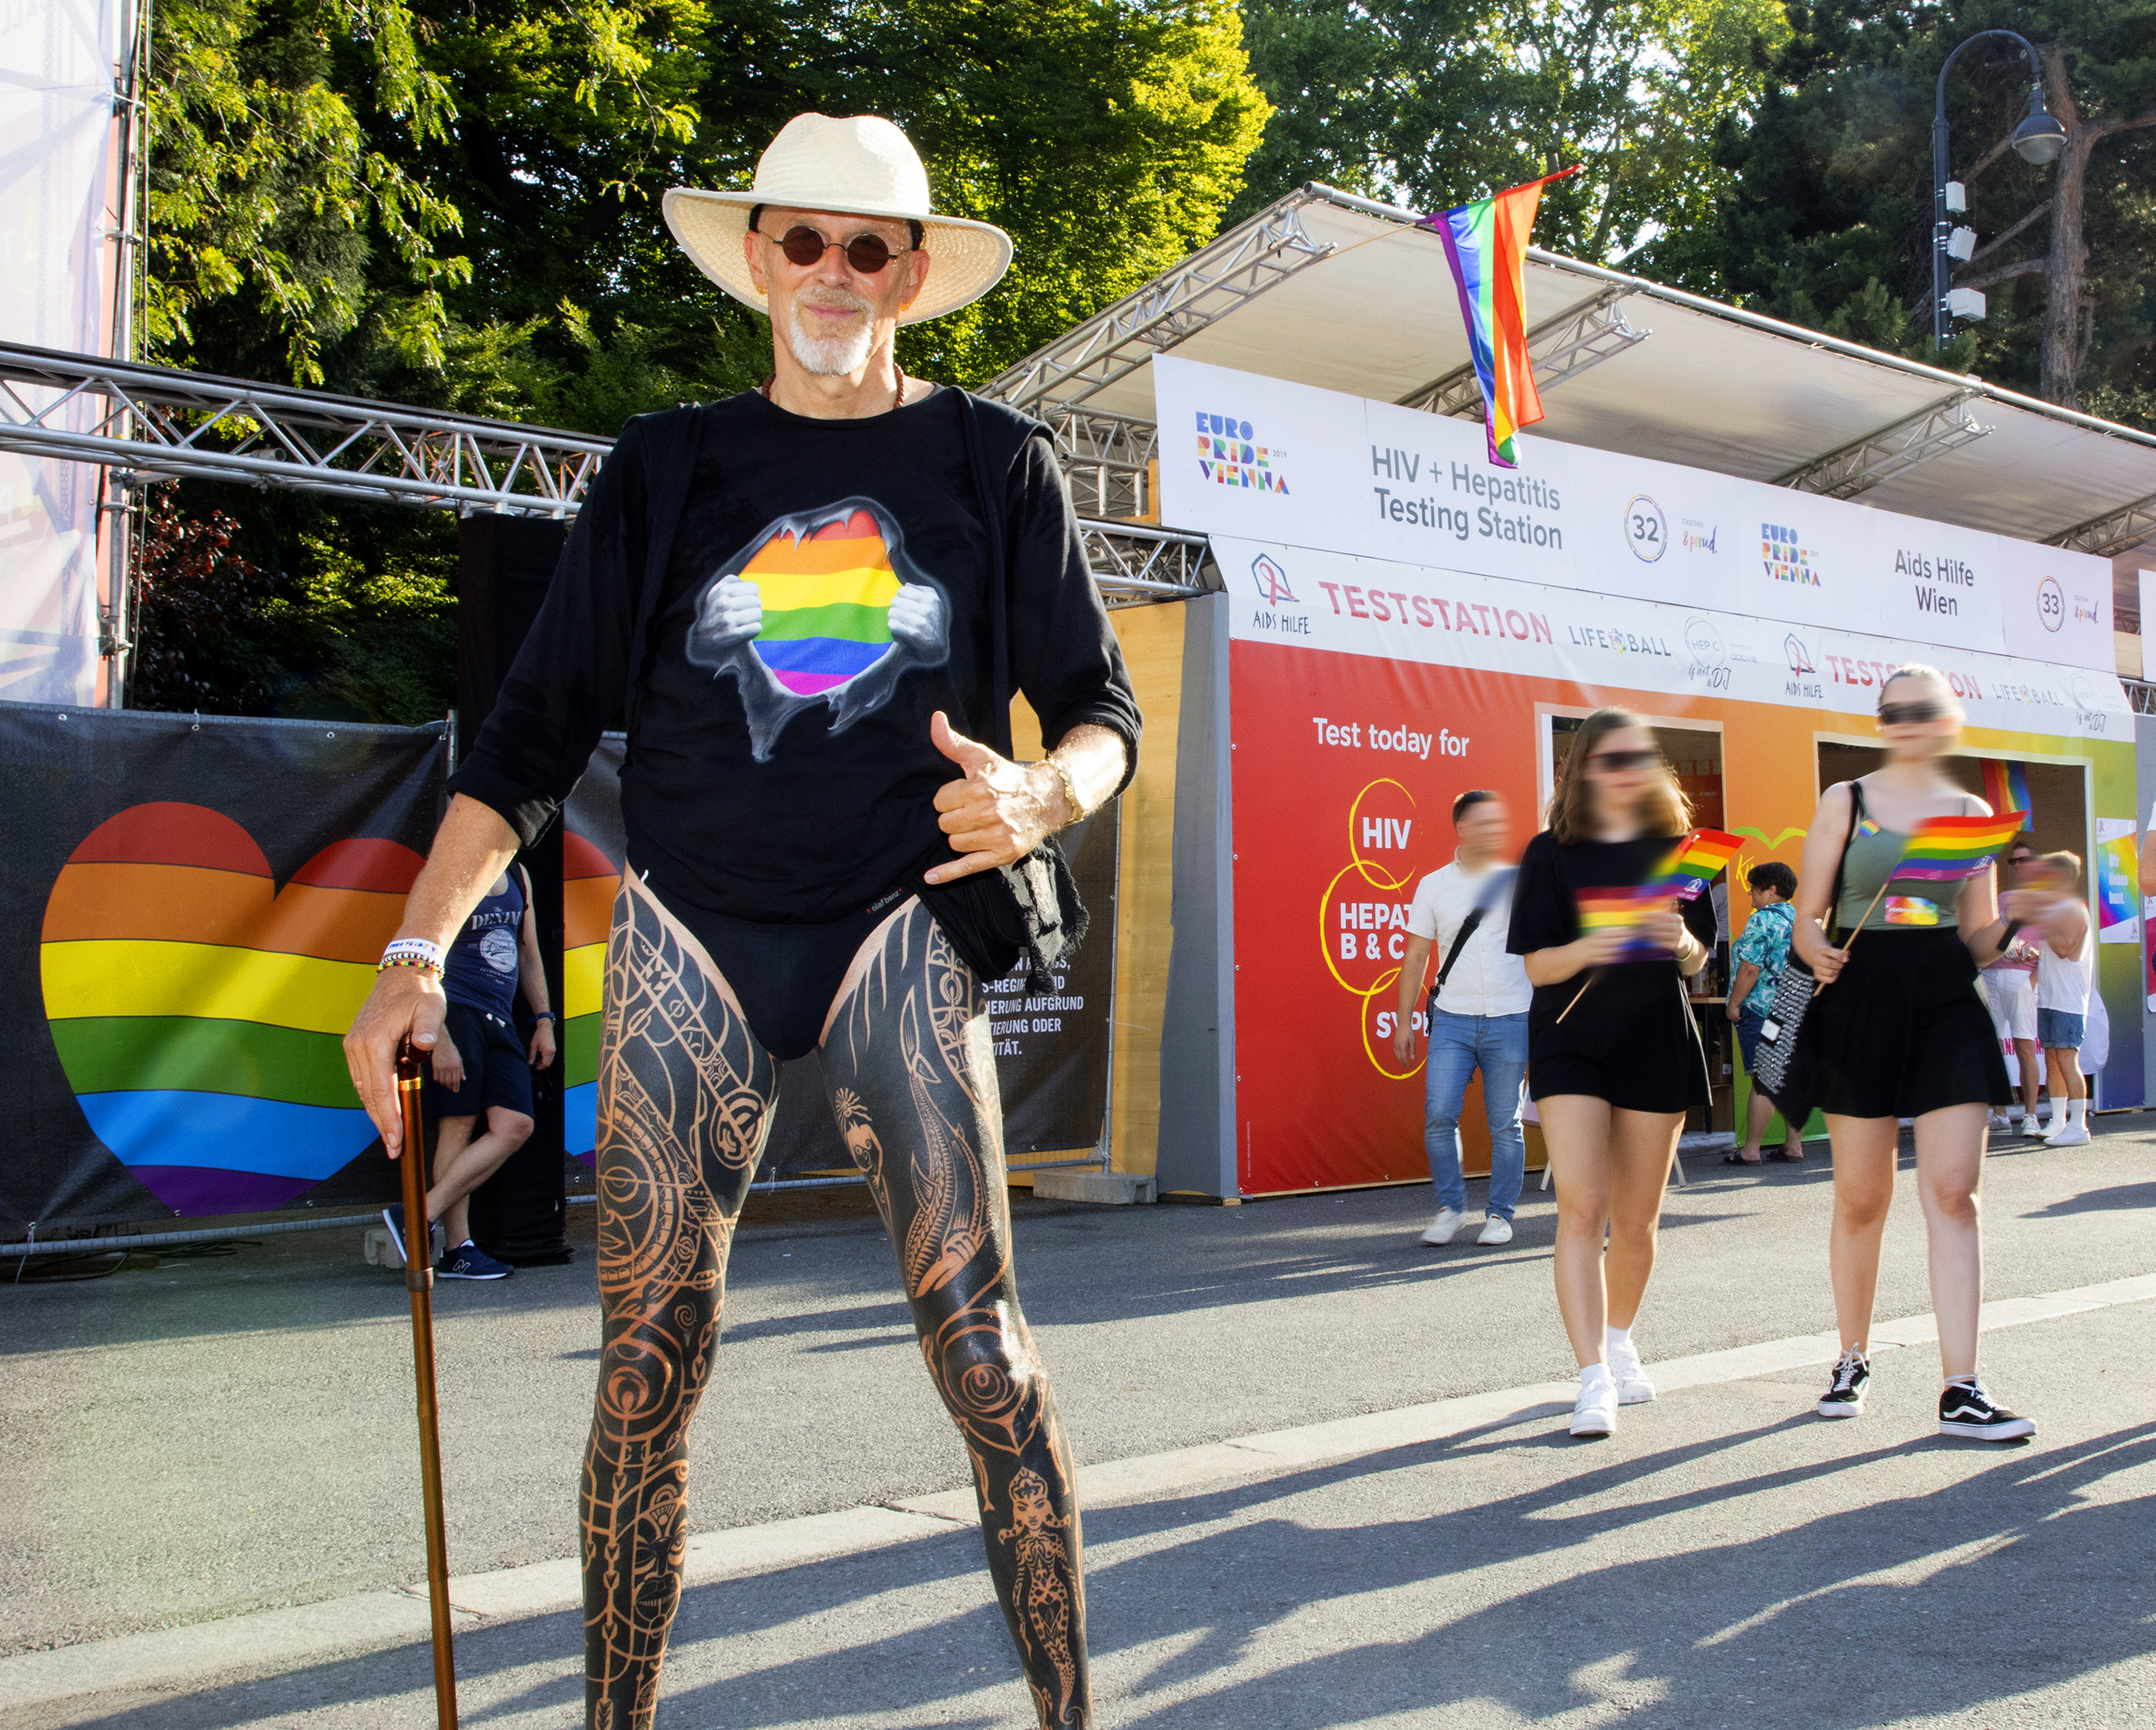
black, maori, tattoo, art, tattoos, tattoo art, wildstyle, painting, ritual, ink, needle, pain, blood, symbol, buddha, mandala, angela davis, power, freedom, equality, peace, love, dignity, respect, passion, integrity, pride, lgbt, lgbtq, lesbian, gay, transgender, queer, rainbow pride, rainbow parade, pride parade, parade, carnival, spirituality, dancer, legs, man, sexy, erotic, male, masculine, body, culture, speedo, human leg, leg, leggings, clothing, thigh, street fashion, fashion, street, style, hipster, glasses, sunglasses, beard, aids, hiv, smile, hat, walking stick, eyewear, infrastructure, fedora, tree, yellow, recreation, fun, spandex, road, event, electric blue, pedestrian, fictional character, public event, leisure, costume, fashion accessory, cowboy hat, boot, sun hat, sportswear, personal protective equipment, walking, t shirt, festival, city, running, advertising, tights, cosplay, supervillain, tourism, entertainment